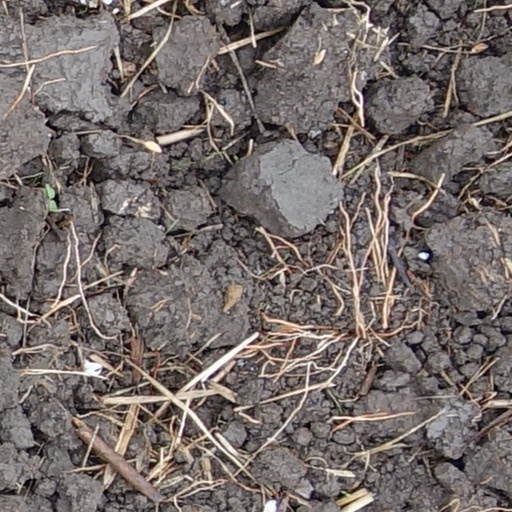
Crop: wheat